John J. McFall

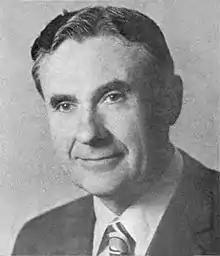
McFall in 1975

John Joseph McFall (February 20, 1918 – March 7, 2006) was a Democratic member of the United States House of Representatives, representing the state of California, rising to the position of House Majority Whip.